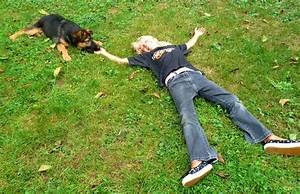
Label: cane